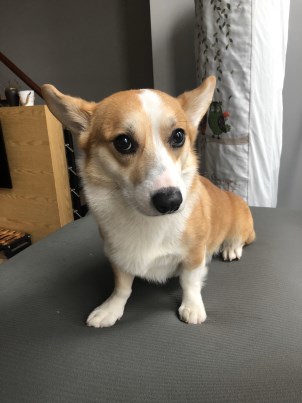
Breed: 2909-n000116-Cardigan